Ziggo Dome

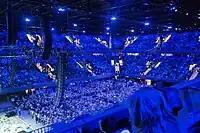
Arena bowl (2015)

The Ziggo Dome was designed by Benthem Crouwel Architects. Although the name 'Dome' refers to a dome, there are no round shapes. The building has the shape of a square block; the size is 90 by 90 meters, with a height of 30 meters. On the outside, the Ziggo Dome, on a black background, is fully lined with a total of 840,000 LEDs, where video images can be displayed.